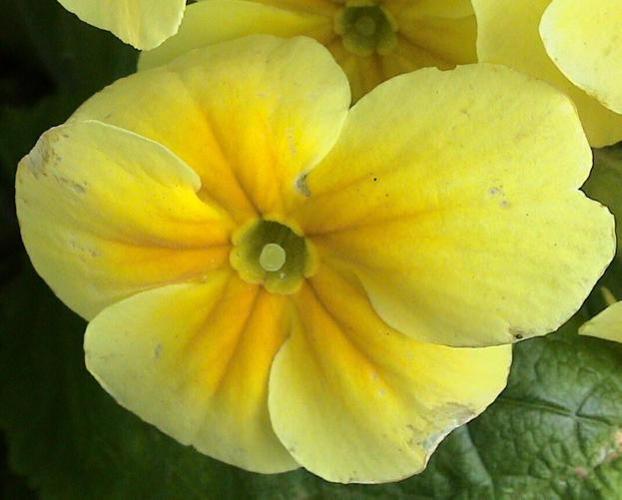
Label: primula